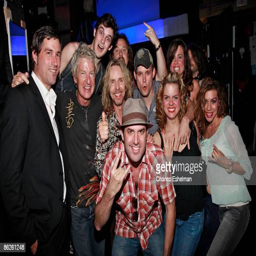
rock artist and hard rock artist